Alfredo Reinado

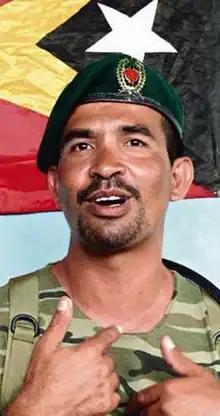
Reinado in 2006

Alfredo Alves Reinado (11 November 1968 – 11 February 2008), sometimes spelled Reinhado, was a major in the military of Timor-Leste, the Timor Leste Defence Force (F-FDTL). He deserted on 4 May 2006 to join approximately 600 former soldiers who had been sacked in March 2006 after complaining of regional discrimination in promotions, sparking the 2006 East Timor crisis. Reinado was one of the leaders of the rebel soldiers, and the highest-ranking deserter.